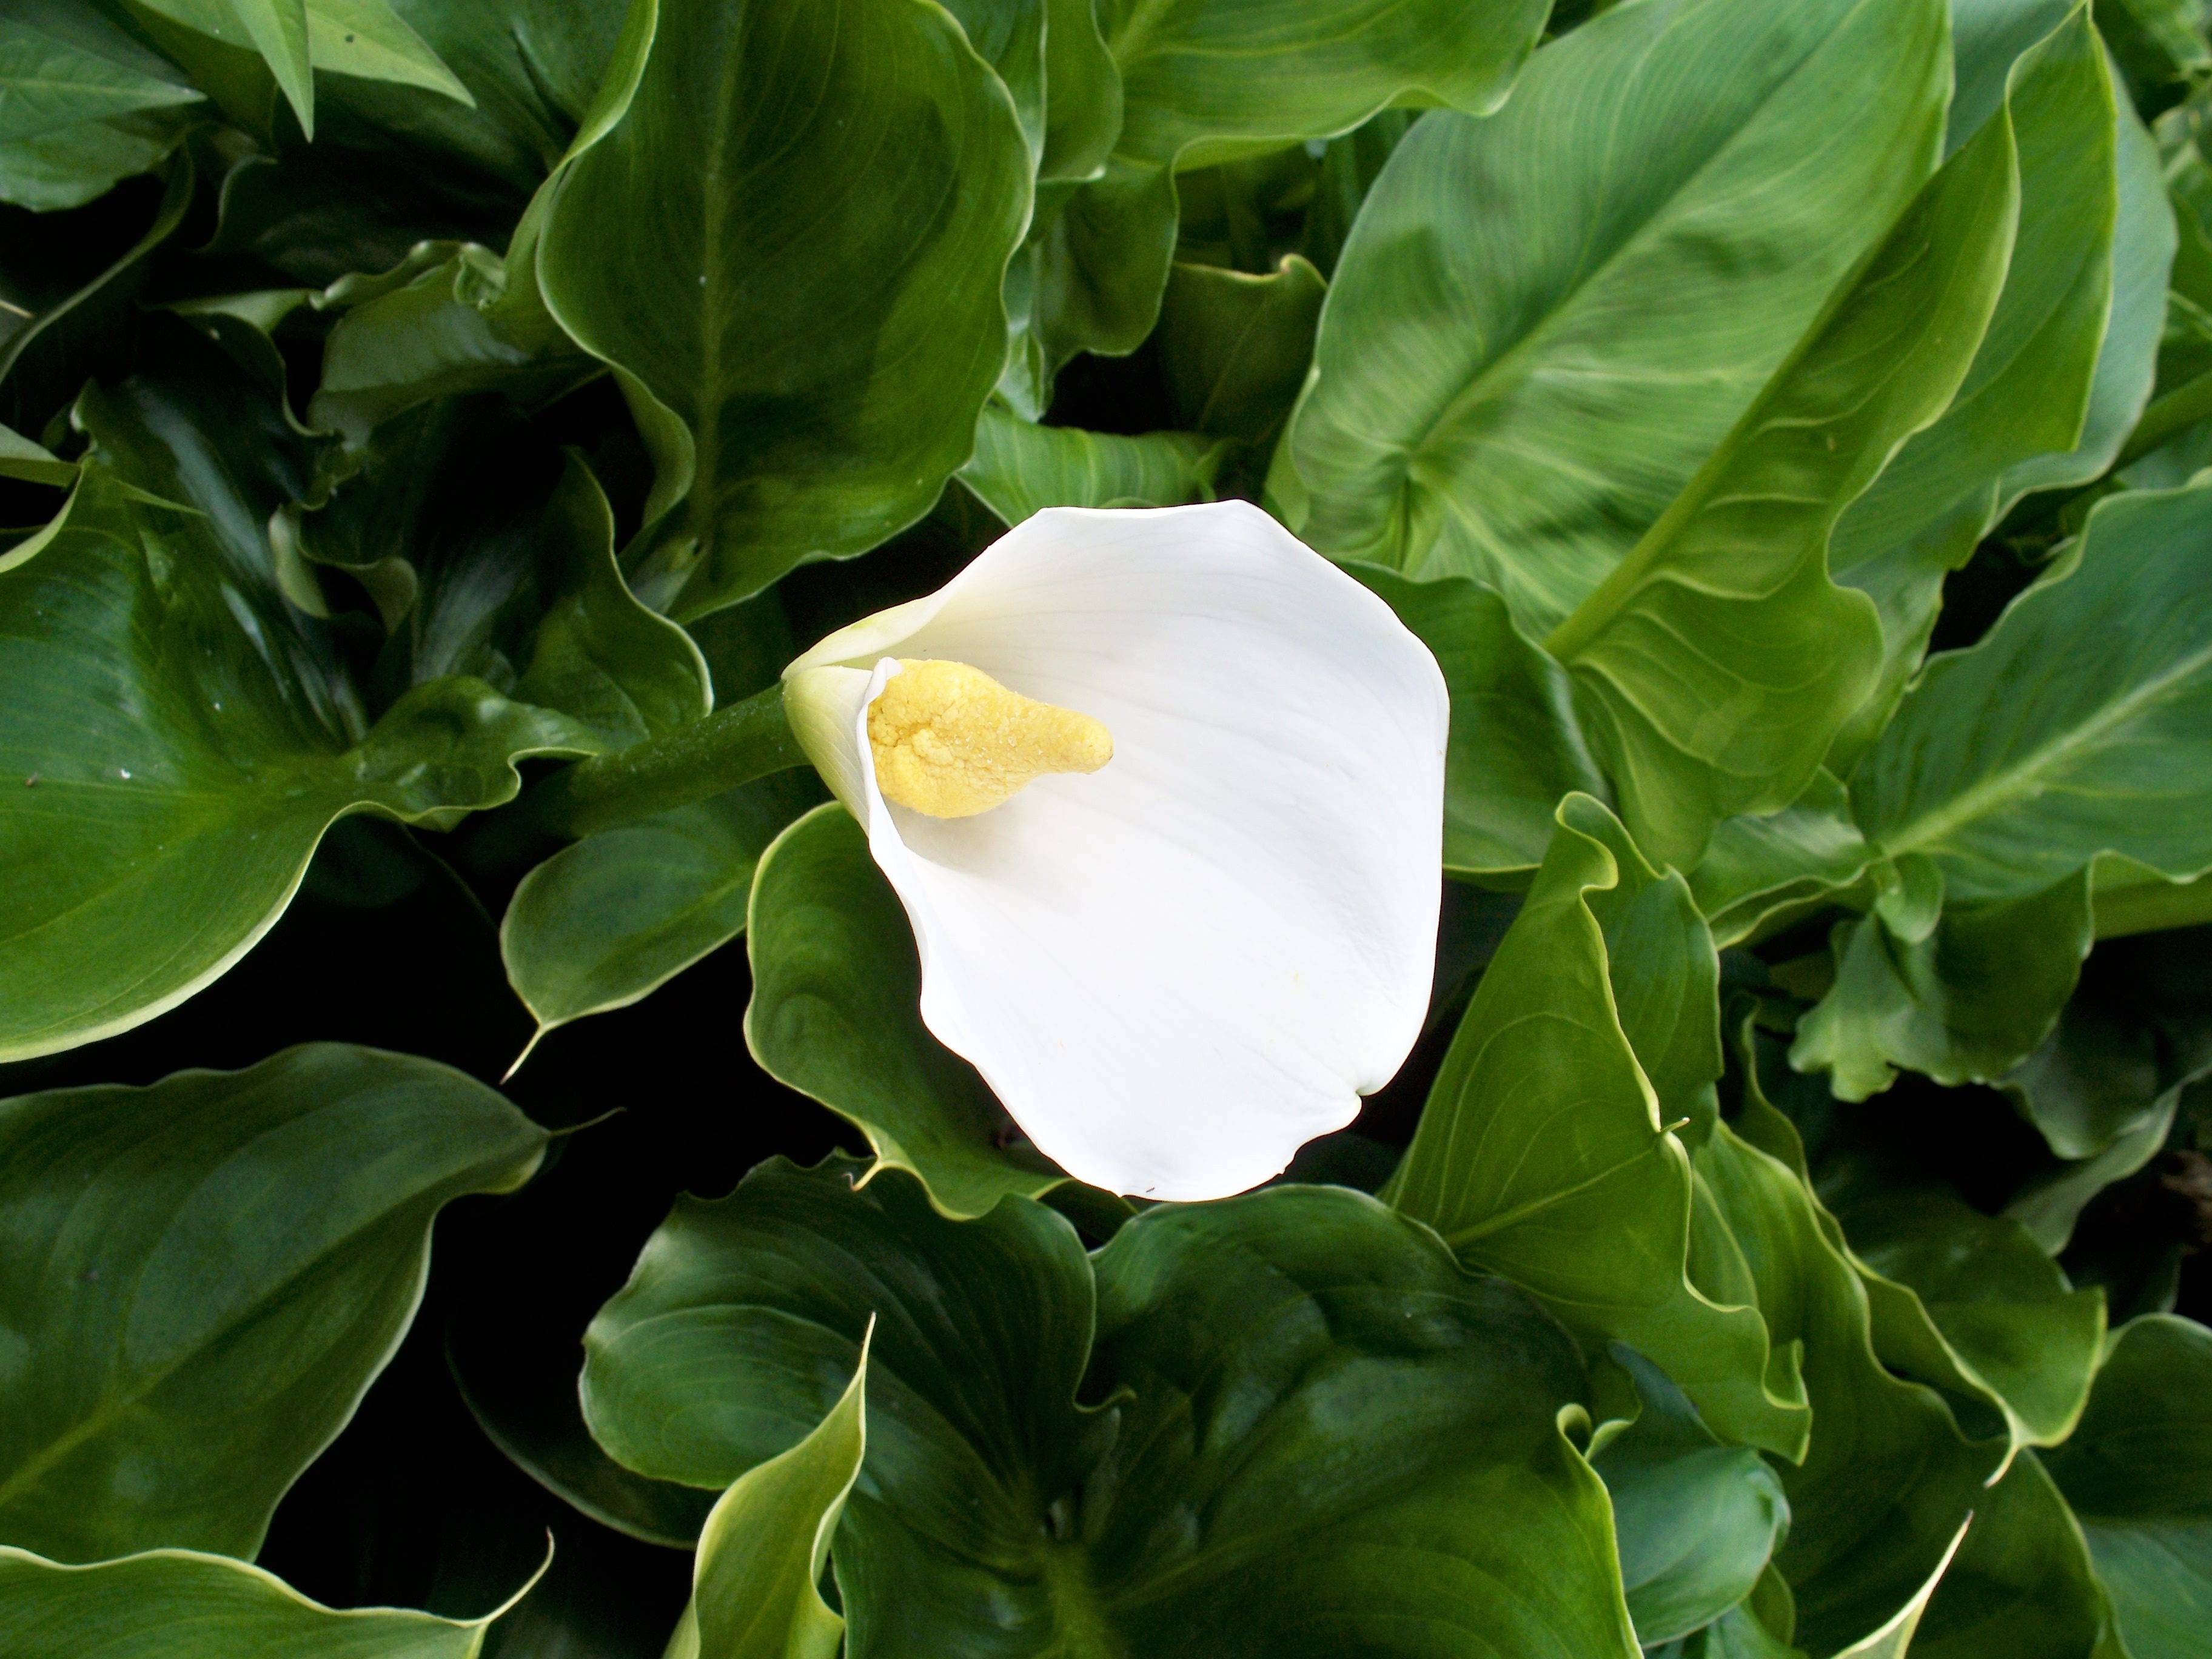
plant, white, leaf, flower, petal, green, botany, flora, lily, arum, gardenia, green leaves, flowering plant, zantedeschia, land plant